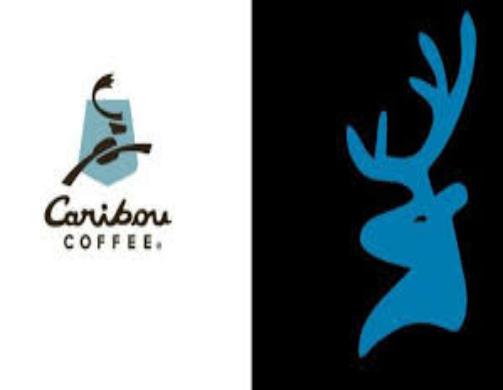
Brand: Caribou Coffee
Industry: Food